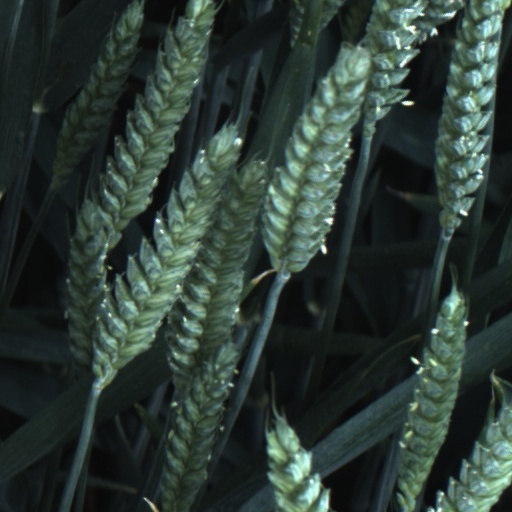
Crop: wheat